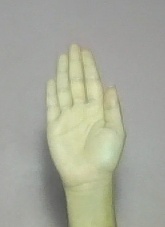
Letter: seen